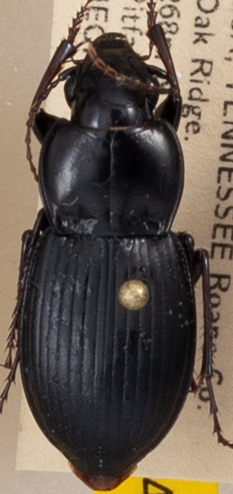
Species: Cyclotrachelus sigillatus
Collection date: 2021-09-01
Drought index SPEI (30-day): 1.898
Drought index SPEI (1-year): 0.306
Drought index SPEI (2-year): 1.608